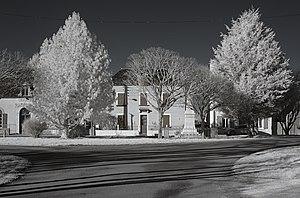
Place de l'Église, Franxault (Côte d'Or, Bourgogne, France) photographié avec un filtre infrarouge 760 nm. Català: Plaça de l'Església, Franxault (Costa d'Or, Borgonya, França) fotografiada amb un filtre infraroig 760 nm. Español: Plaza de la Iglesia, Franxault (Côte d'Or, Borgoña, Francia) fotografiada con un filtro infrarrojo 760 nm.
Franxault est une commune française située dans le canton de Brazey-en-Plaine du département de la Côte-d'Or en région Bourgogne-Franche-Comté.